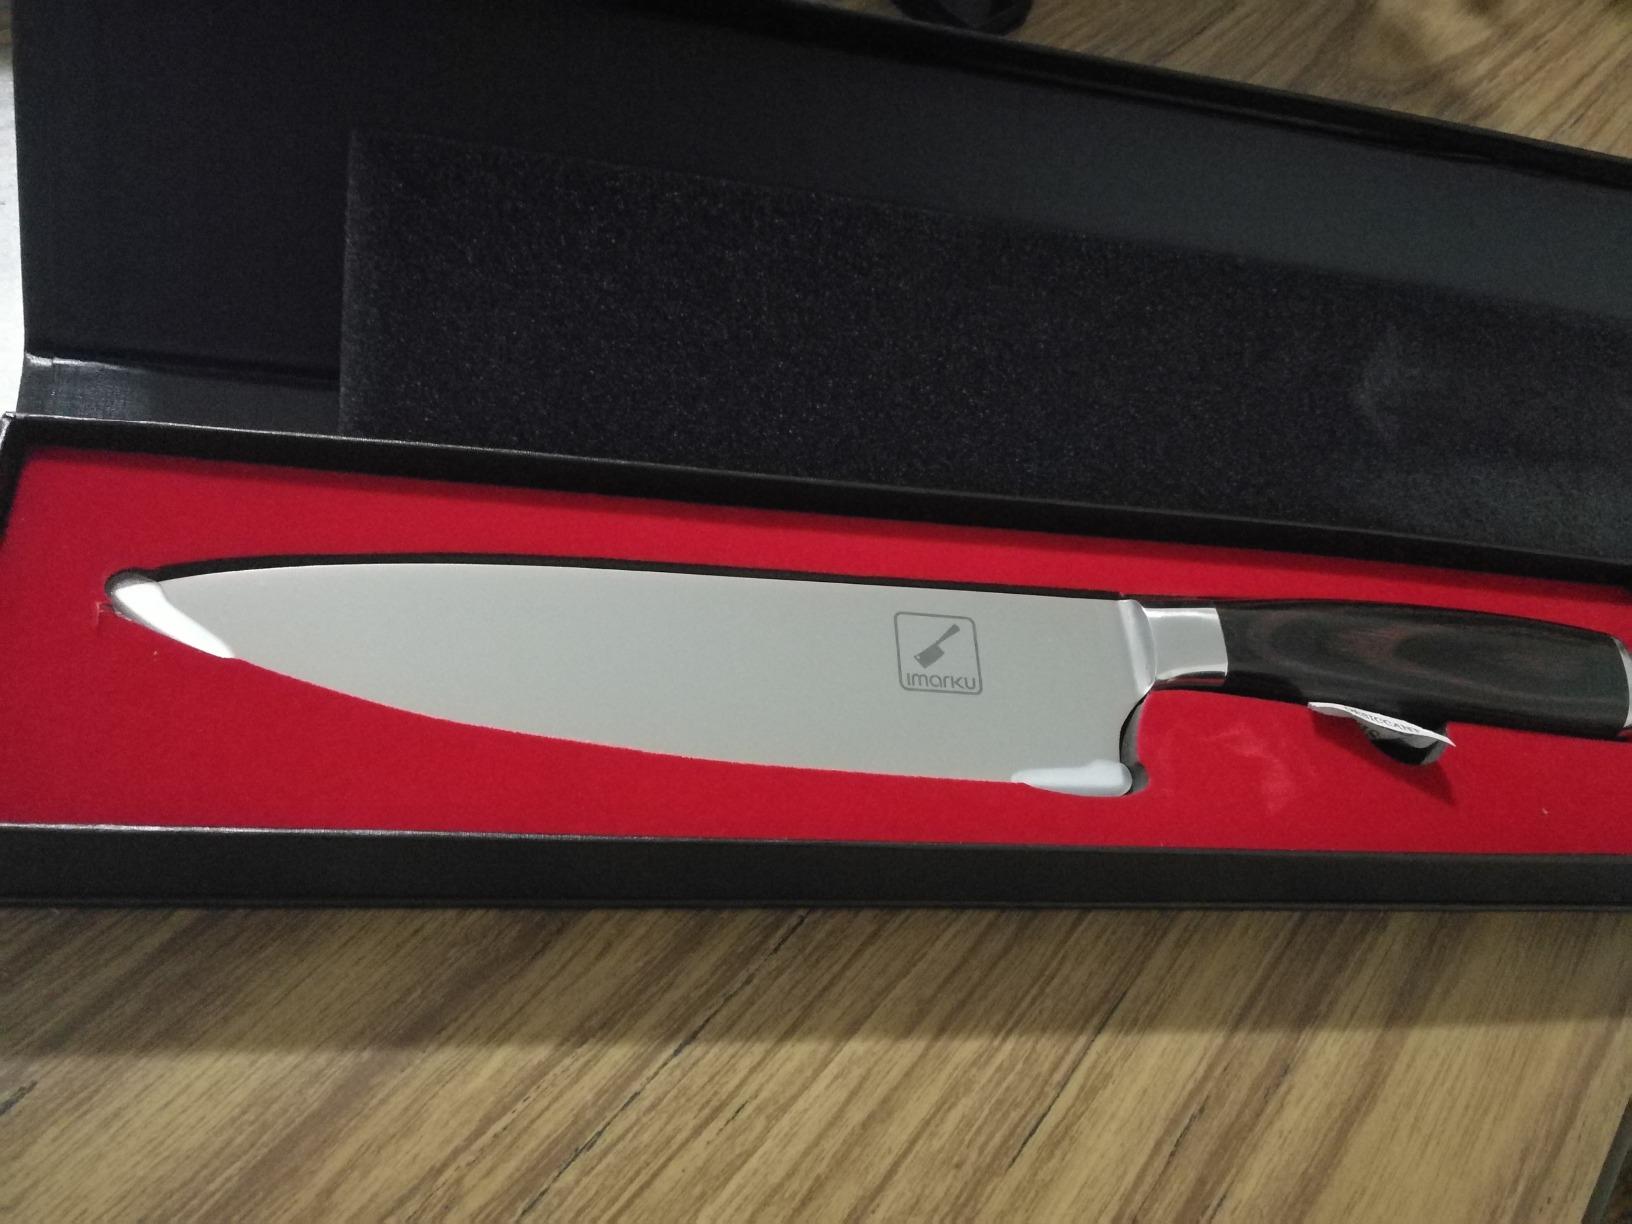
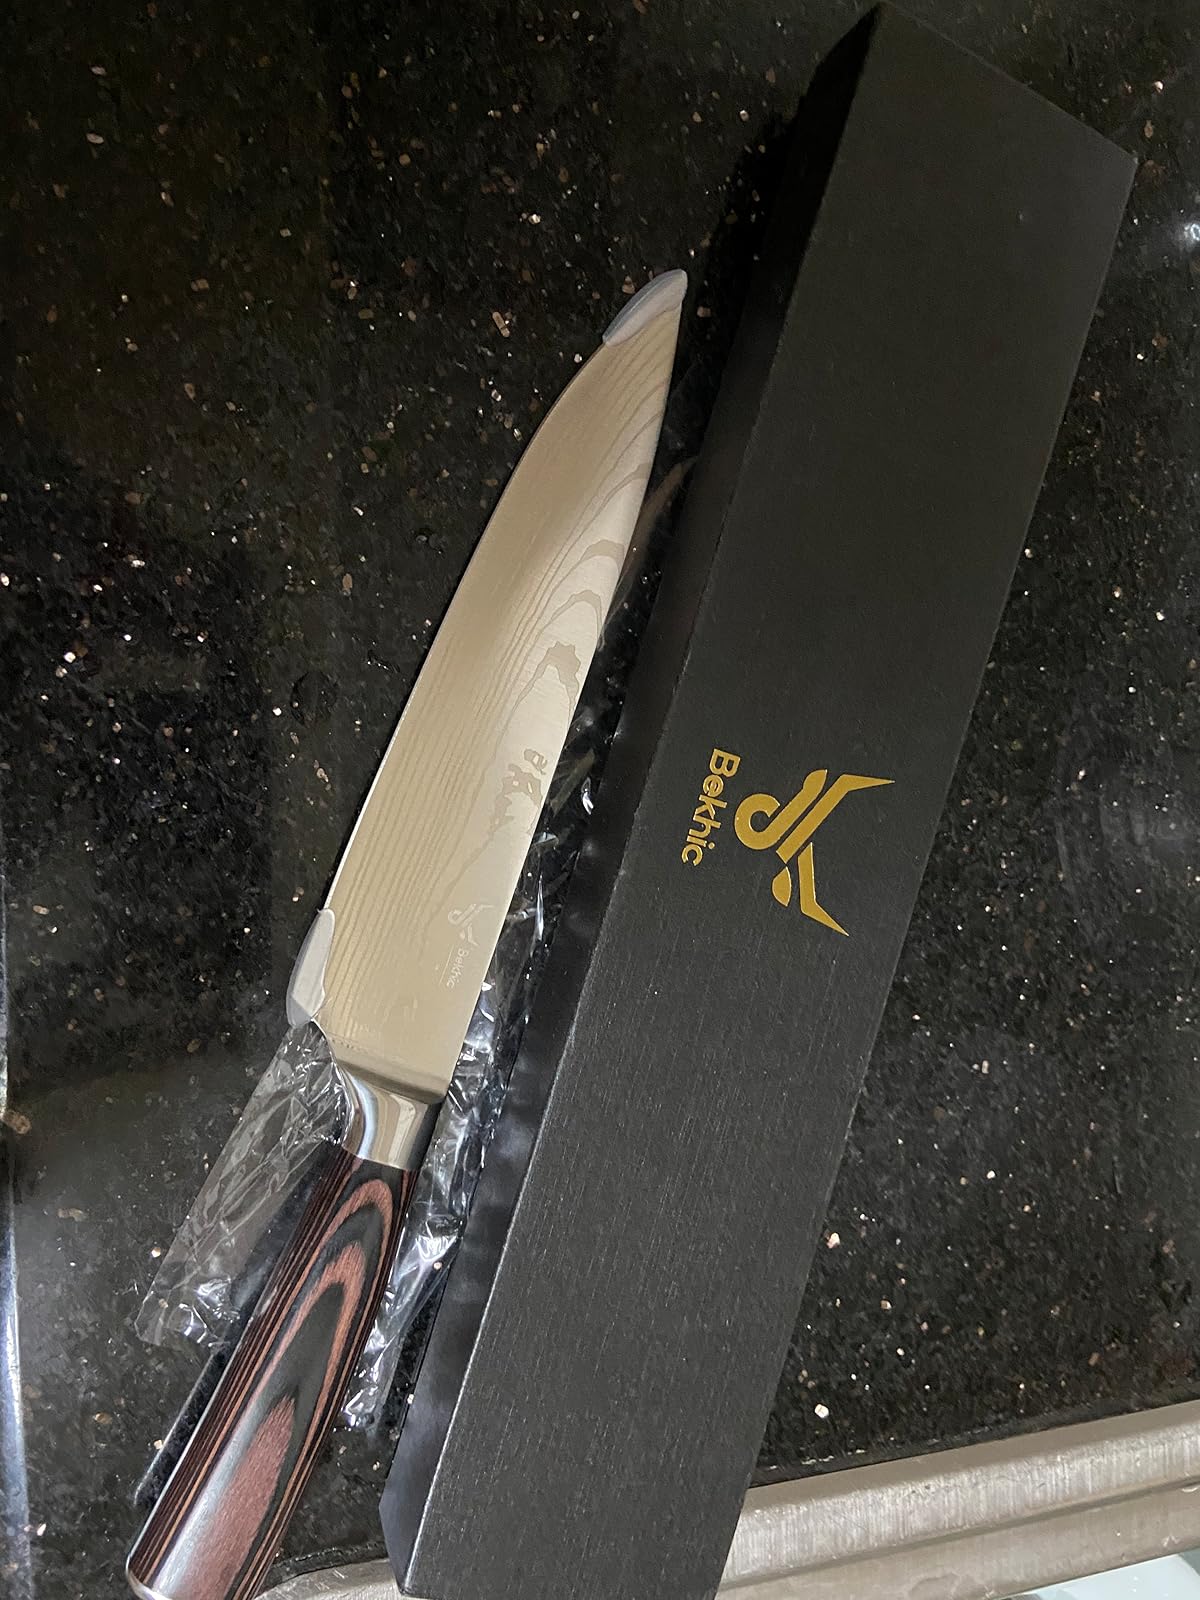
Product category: items_knife
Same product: no